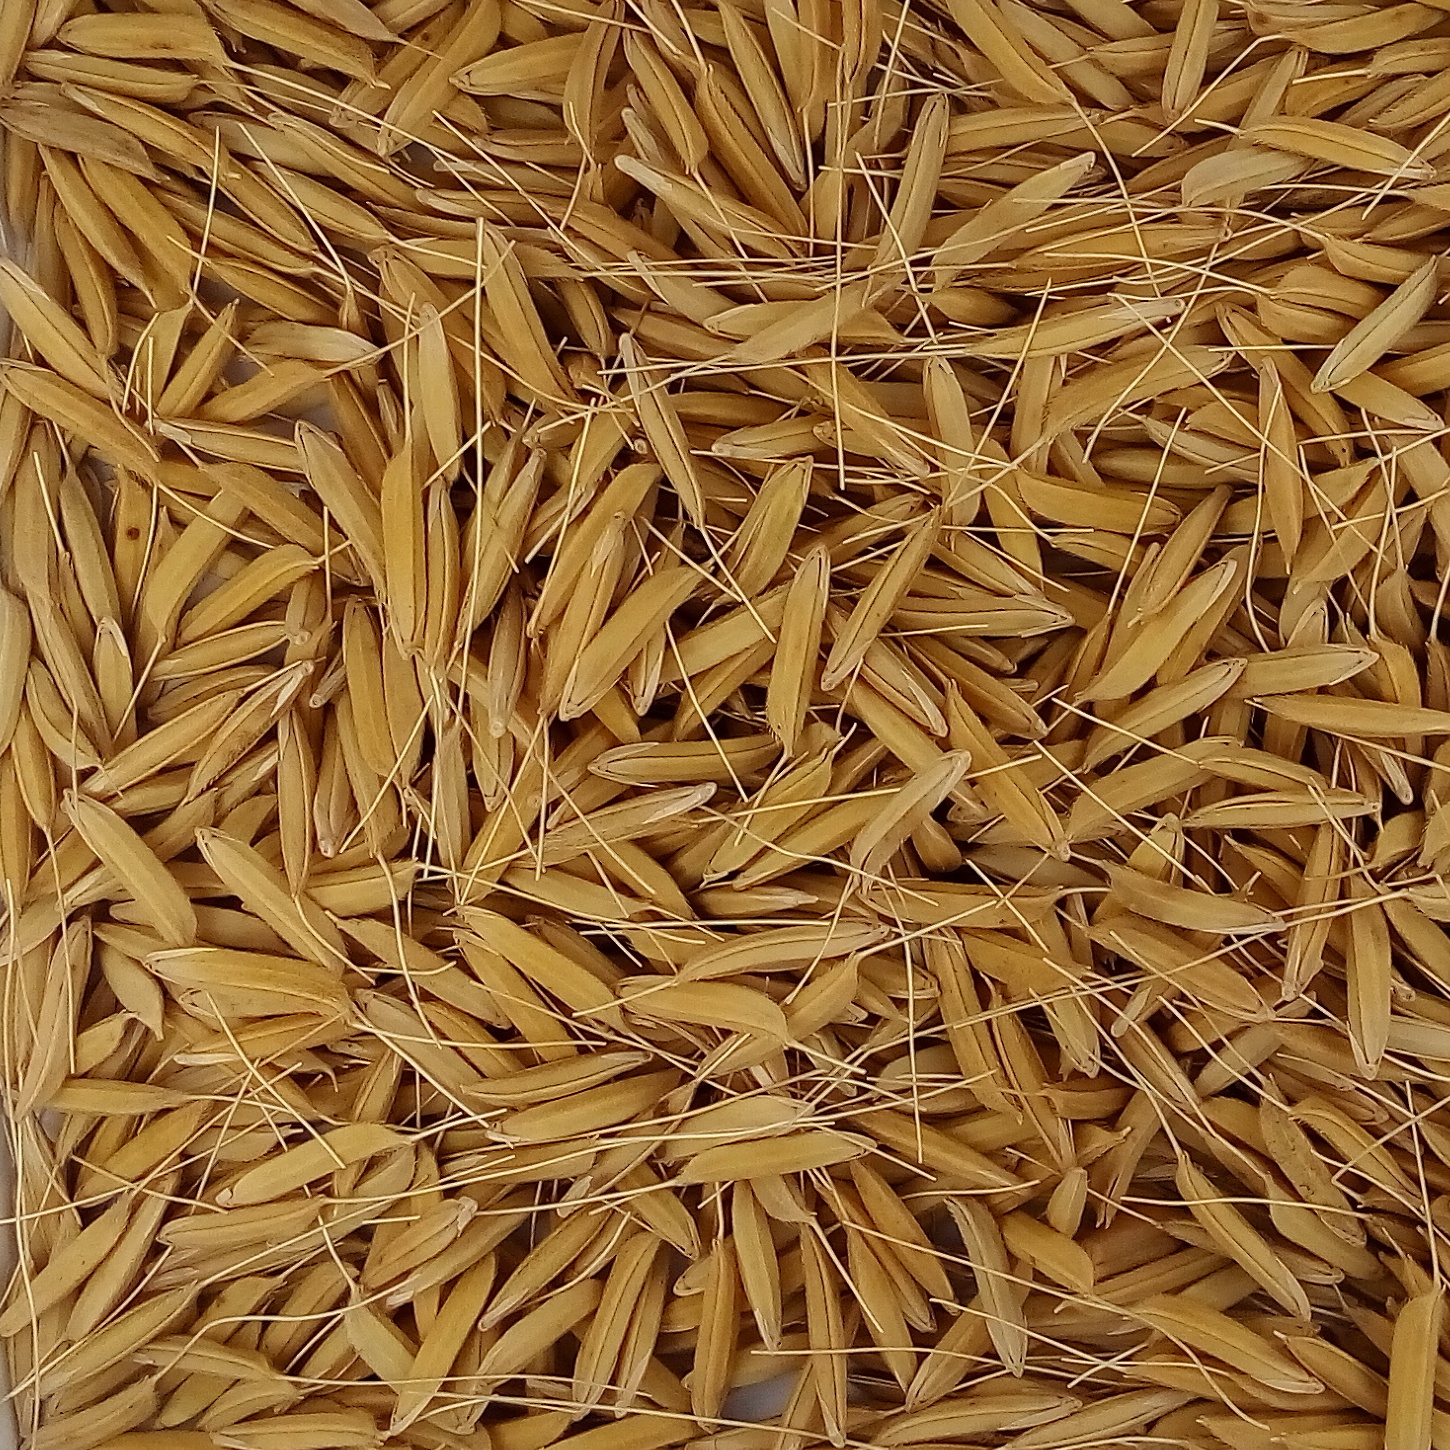
Rice seed variety: 1637